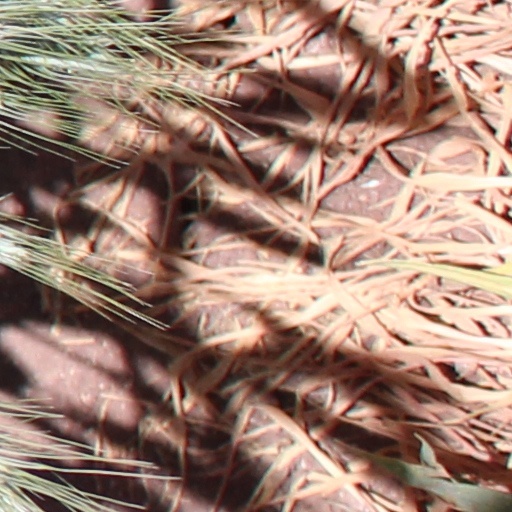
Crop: wheat